Luo River (Henan)

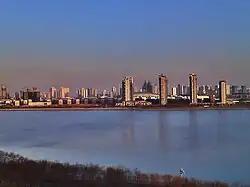
Luo River in Luoyang city

The Luo River is a tributary of the Yellow River in China. It rises in the southeast flank of Mount Hua in Shaanxi province and flows east into Henan province, where it eventually joins the Yellow River at the city of Gongyi. The river's total length is .